Balanus

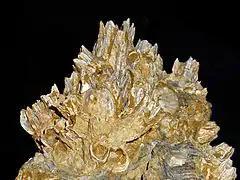
Fossil shells of "Balanus" from Pliocene

This genus is known in the fossil record from the Jurassic to the Quaternary periods (age range: from 189.6 to 0.0 million years ago.). Fossil shells within this genus have been found all over the world.